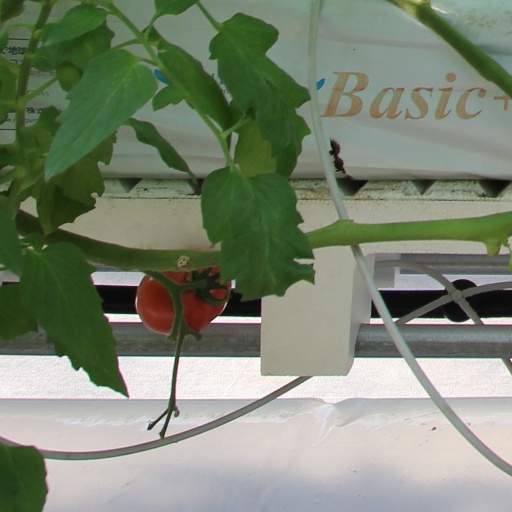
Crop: tomato